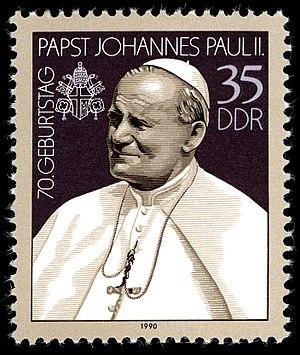
Karol Józef Wojtyła est un prêtre polonais, évêque puis archevêque de Cracovie, cardinal, élu pour être le 264ᵉ pape de l’Église catholique le 16 octobre 1978 sous le nom de Jean-Paul II. Il est appelé saint Jean-Paul II par les catholiques depuis sa canonisation en 2014.